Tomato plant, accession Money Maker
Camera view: tilt-top (135 deg); turntable rotation: 30 degrees
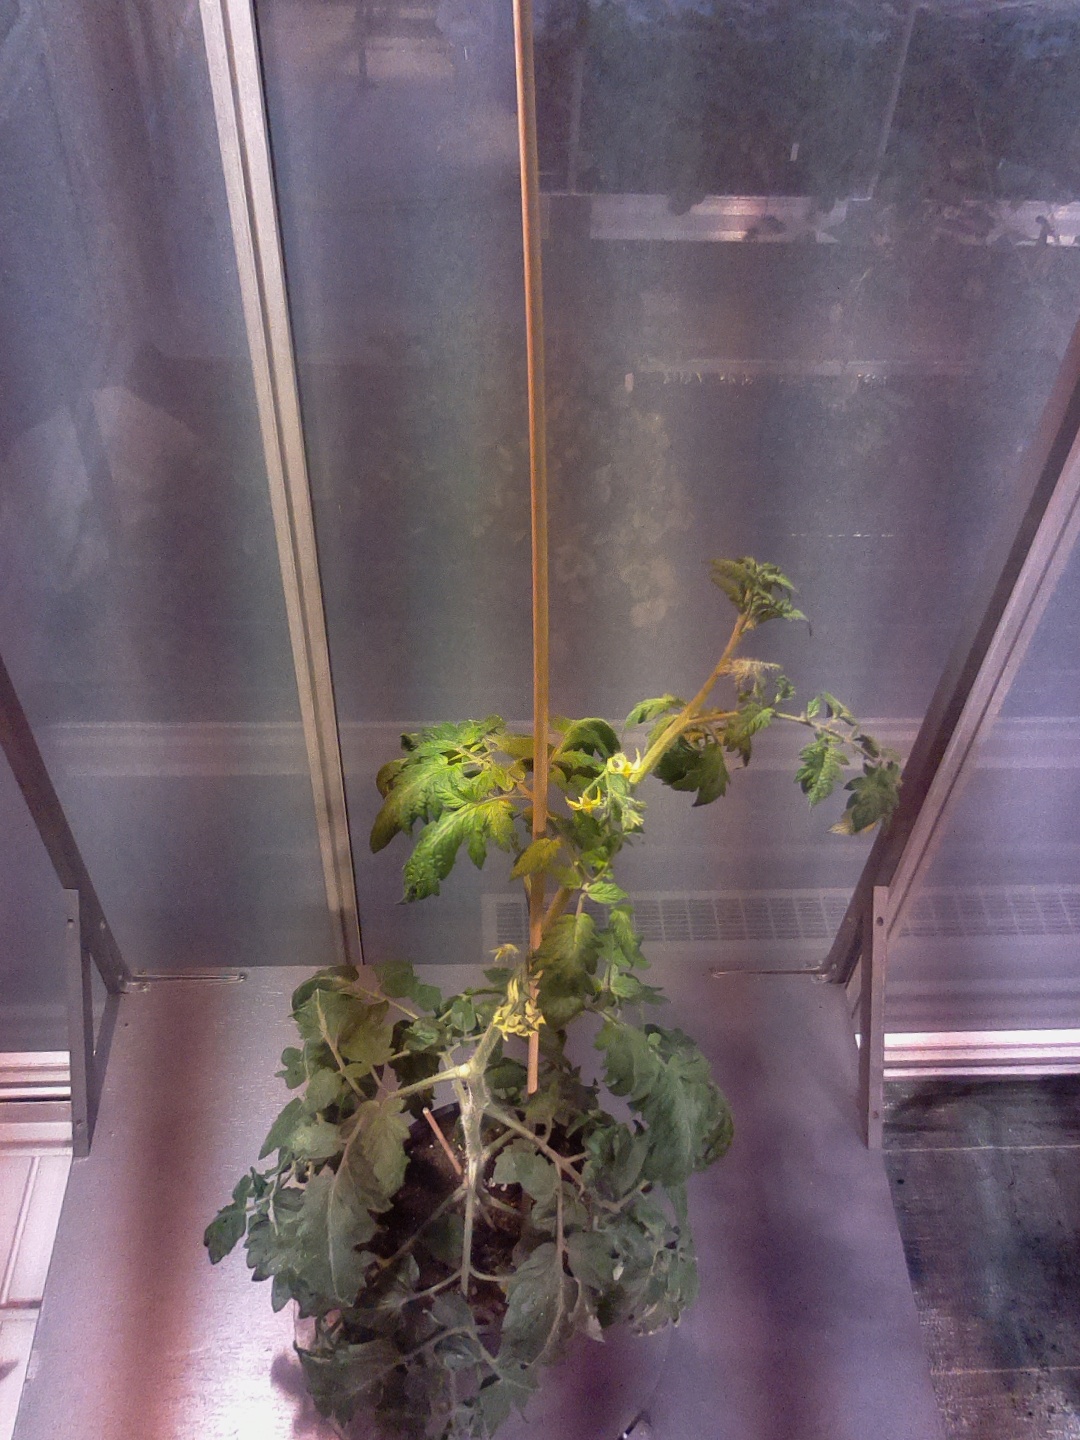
BBCH growth stage 68: Full flowering, 80%-90% of flowers open, more petals falling